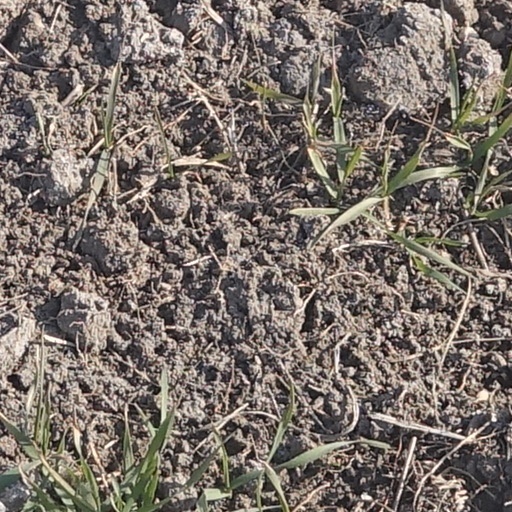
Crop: wheat